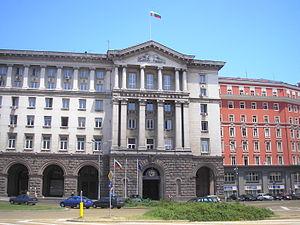
Le Largo de Sofia est un ensemble architectural situé à Sofia, capitale de la Bulgarie, construit dans les années 1950 et représentatif du classicisme stalinien. Il comprend trois bâtiments principaux et est au XXIᵉ siècle un des centres d'intérêt majeurs de la capitale.